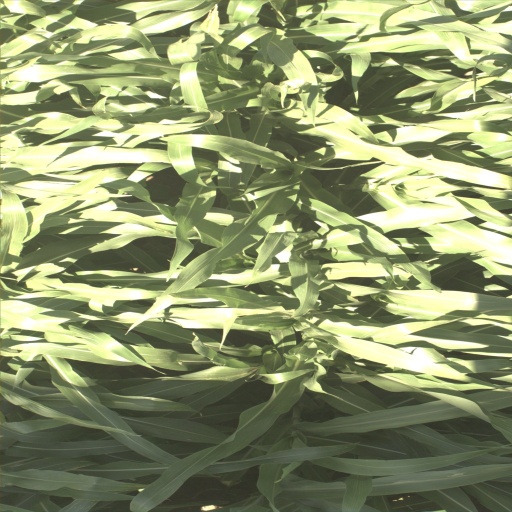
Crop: sorghum